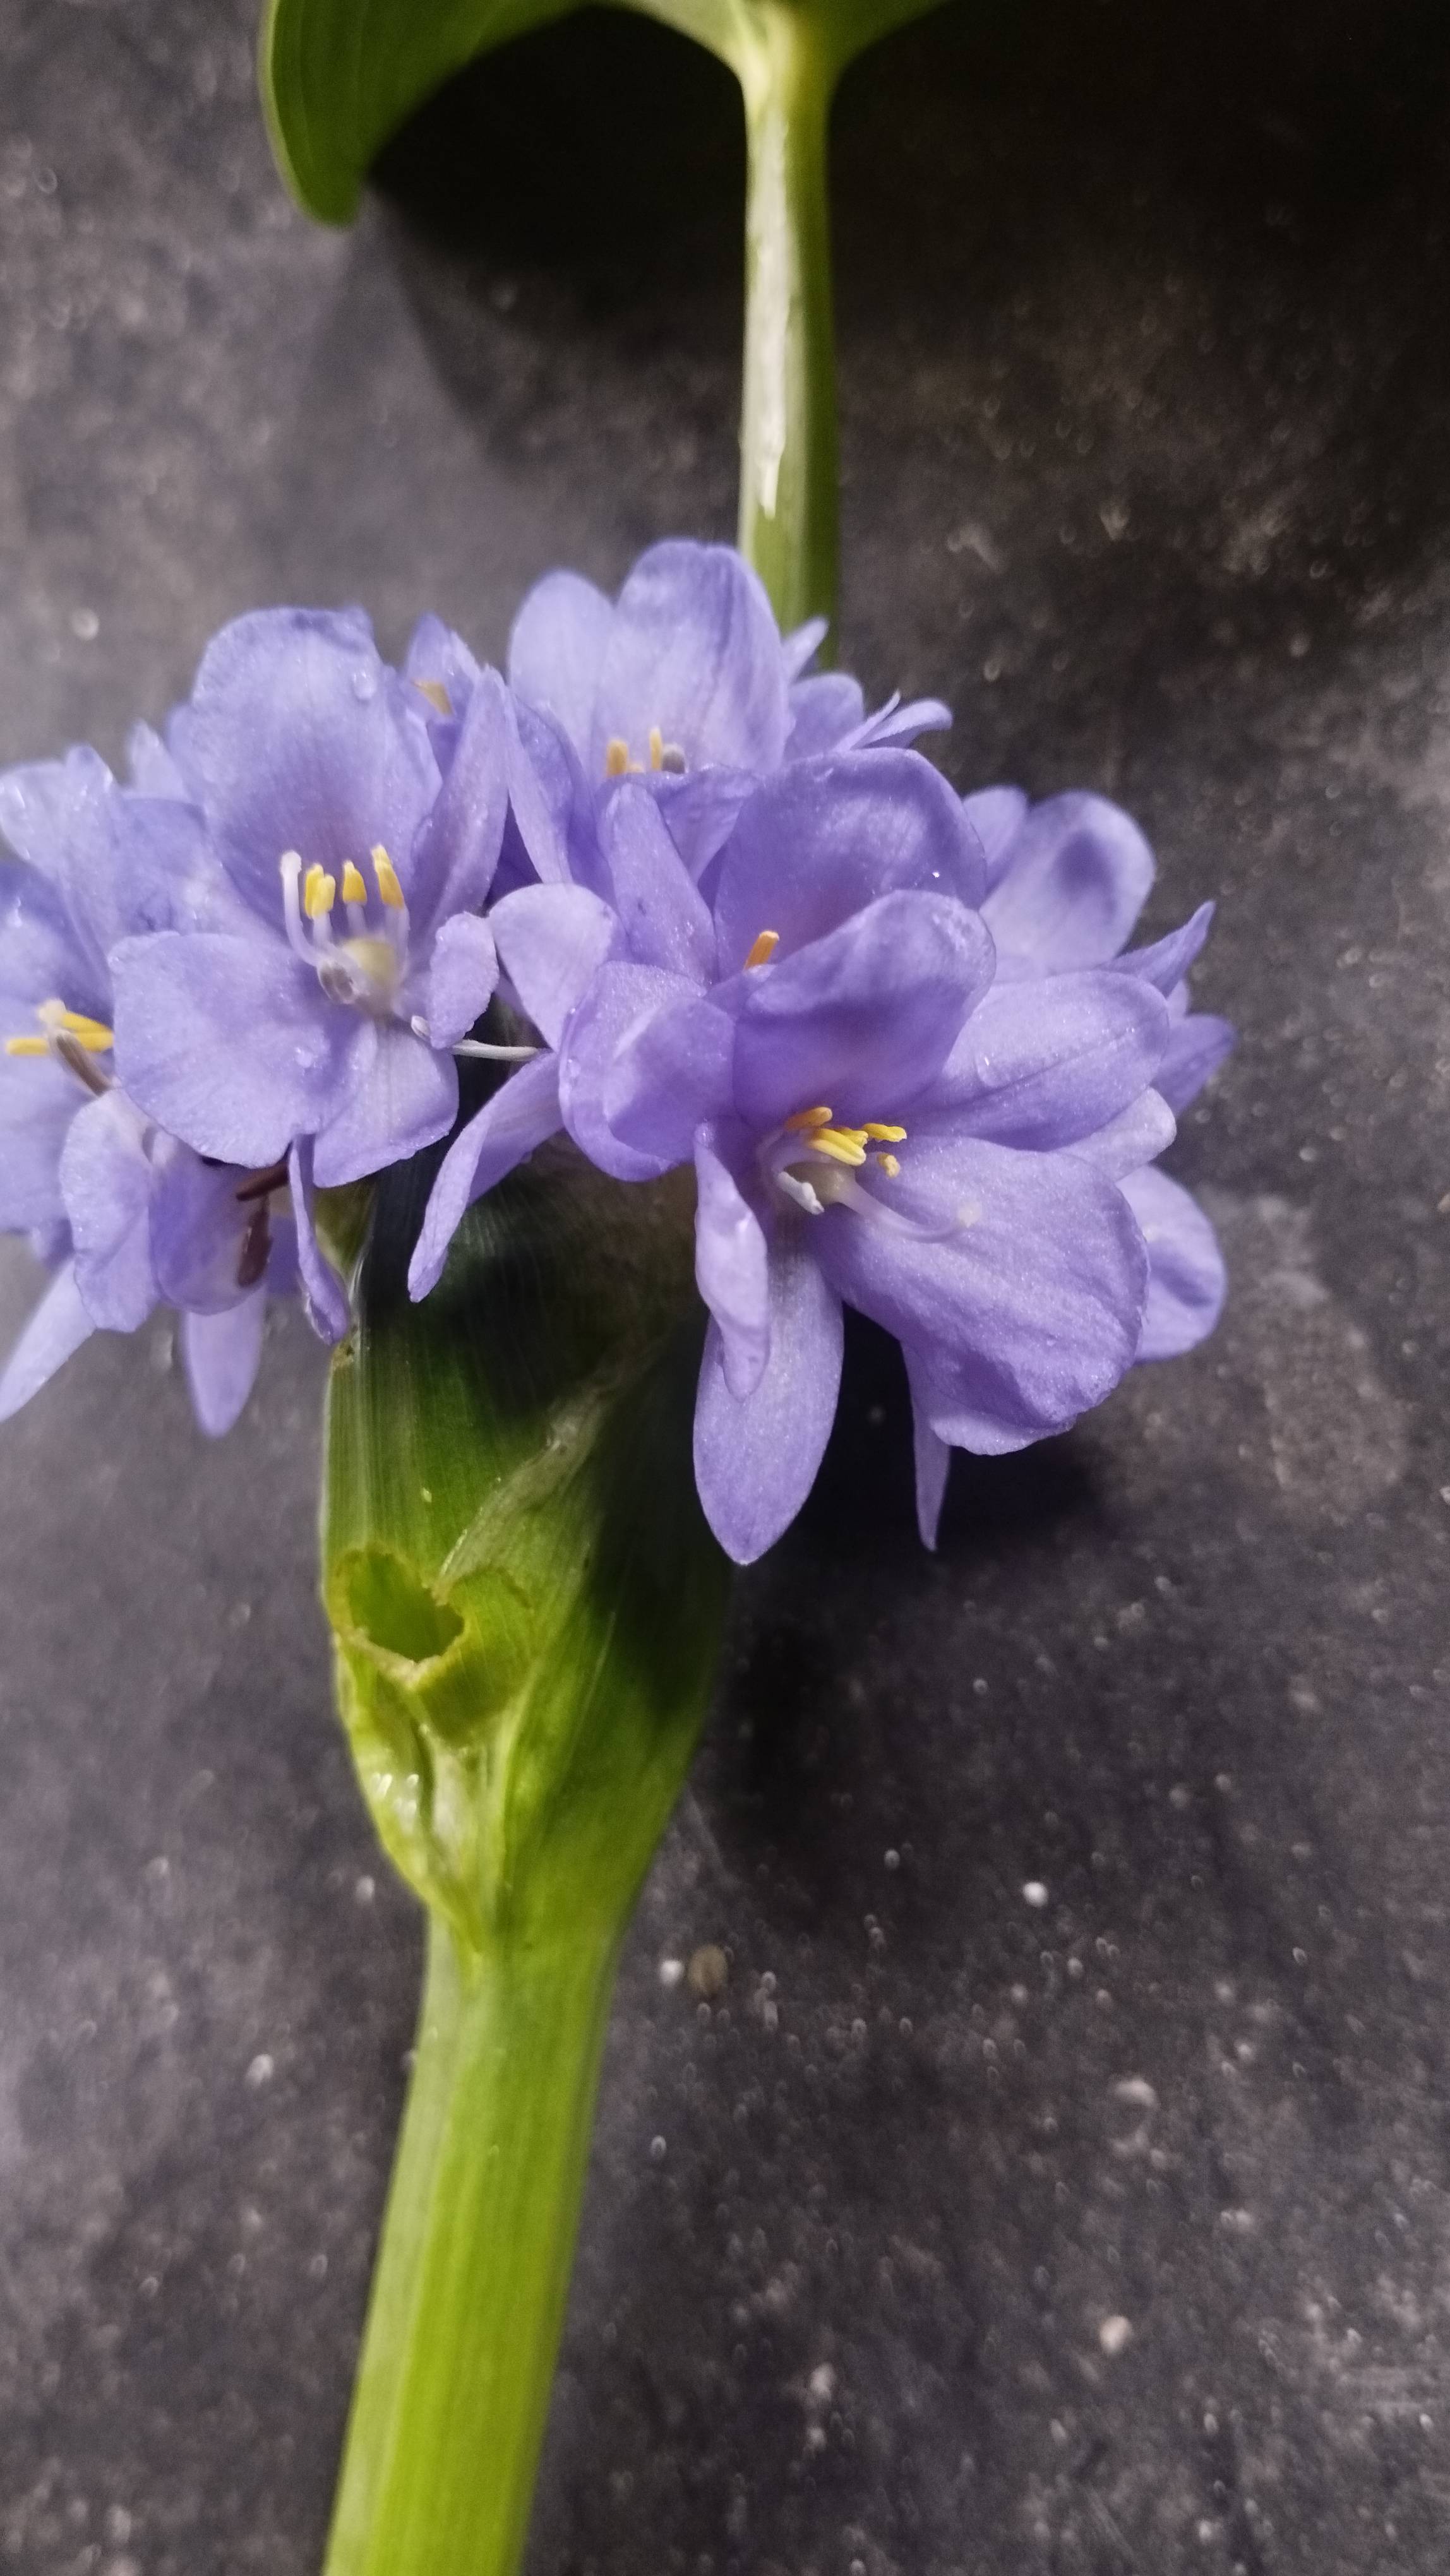
Species: Heartleaf False Pickerelweed (Monochoria korsakowii)